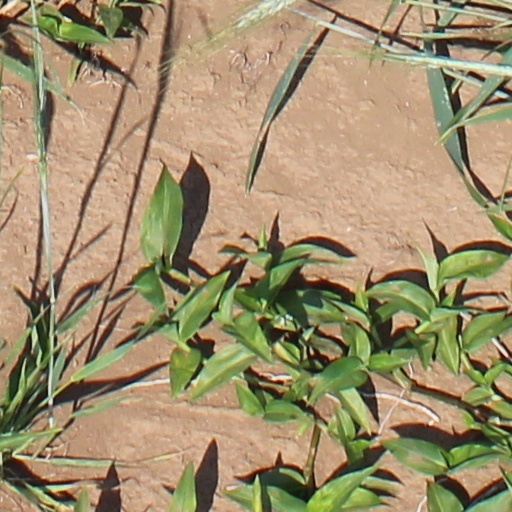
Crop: wheat